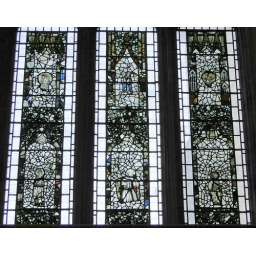
C15 figures and grisaille glass once in Salisbury Cathedral, inserted in east window of Guardian Angels' Chapel, 1938